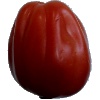
Label: Tomato Heart 1